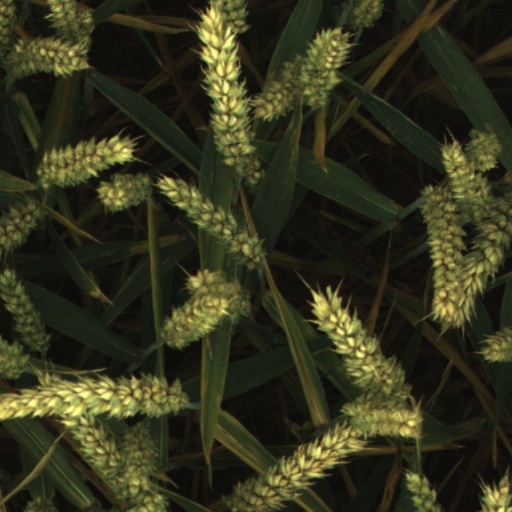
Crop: wheat